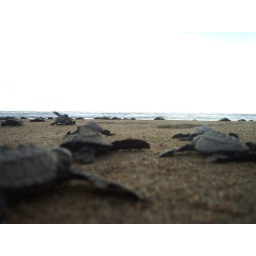
OCT '08. A week at on the beach in Mexico rescuing turtles with my nieces and their parents.